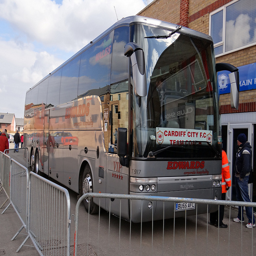
A new Cardiff bus stands outside the terminal.
A tour bus parked behind guard rails in front of a building.
A large bus parked next to a building.
Coach bus idling in front of a building
A large gray colored bus with barriers around it and the name "Cardiff City F.C. Teach Coach" on the front windshield sign.